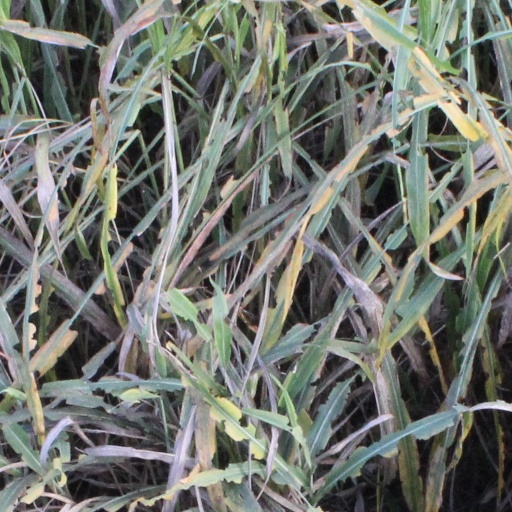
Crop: sorghum